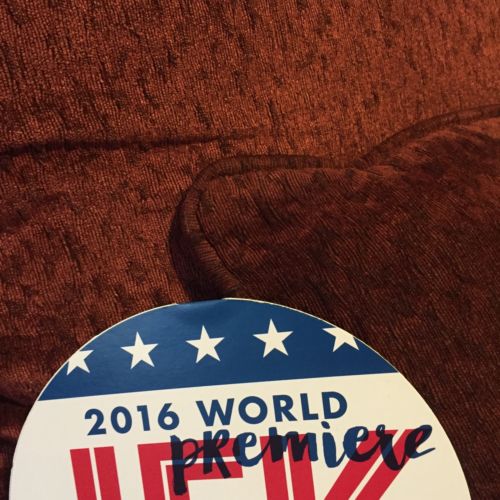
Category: sofa